Battle of Poelcappelle

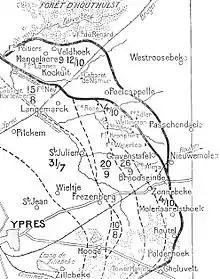

In the XVIII Corps area, a brigade each of the 48th (South Midland) Division and 11th (Northern) Division, took 14½ hours on the night of to reach the front line through mud and rain. When the brigades attacked, they were swept by machine-gun fire from the fresh German 16th Division, which had crept forward in the dark and occupied shell-hole positions so close to the British jumping-off line, that the British barrage overshot them. The British infantry lost the barrage, which was as ineffective as elsewhere due to shells being smothered and moving at in four minutes, too fast for the conditions. The German counter-barrage arrived after seven minutes and was equally ineffective. The British destructive bombardment on German positions was much more damaging than the creeping bombardment and caused the Germans considerable casualties.